Bordeira (Santa Bárbara de Nexe)

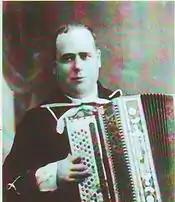
José Ferreiro Sr.

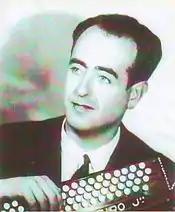
José Ferreiro Júnior (1943)

It is sometimes recognized as the "capital of the accordion" for the many composers and musicians who created music for this instrument. Among the maestros, José Ferreiro (author of "Alma Algarvia"), and João Barra Bexiga, in addition to many musicians born in or around Bordeira (including João Bexiga, Daniel Rato, Jorge Ferreira, nephew of José Ferreiro, António Madeirinha, who lived in an area called "Alface". For some time other musicians lived in the area, attracted by the influences of this community, including "Eugénia Lima", influenced by José Ferreiro and son.